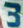
Number: 3